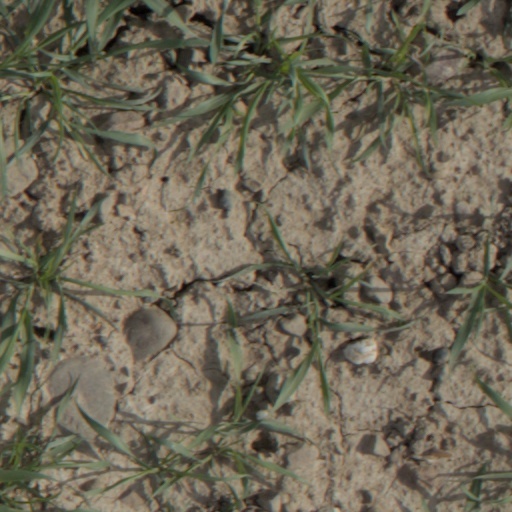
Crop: wheat